Eastmoreland Hospital

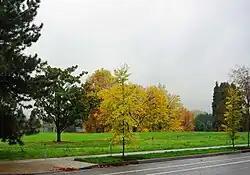
Former grounds in 2009

Eastmoreland Hospital was a 100-bed medical center in Portland, Oregon, United States. Closed in January 2004 along with sister hospital Woodland Park, the facility was purchased by Reed College and torn down.